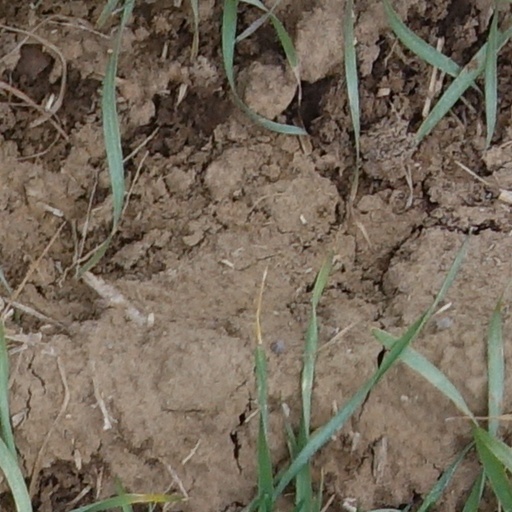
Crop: wheat